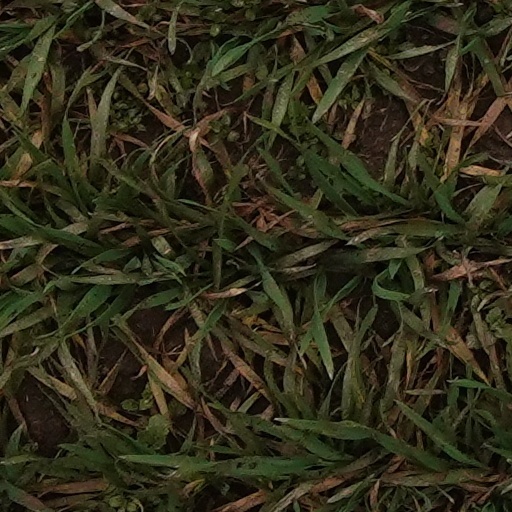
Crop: wheat